Dana Scully

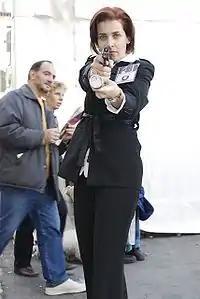
A fan cosplaying as Agent Scully

Anderson won many awards for her portrayal of Special Agent Scully during the ten seasons of The X-Files, including an Emmy for "Outstanding Lead Actress in a Drama Series" in 1997, a Golden Globe for "Best Actress in a Television Drama Series" in 1997, two SAG Awards for "Outstanding Performance by a Female Actor in a Drama Series" in 1996 and 1997 and a Saturn Award for Best Actress on Television in 1997. In total, Anderson received for the role, four Emmy nominations, four Golden Globe nominations, nine SAG nominations and eight Saturn nominations.